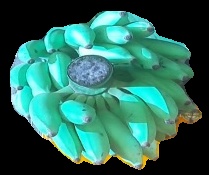
Variety: elakki-bale
Grade: grade2